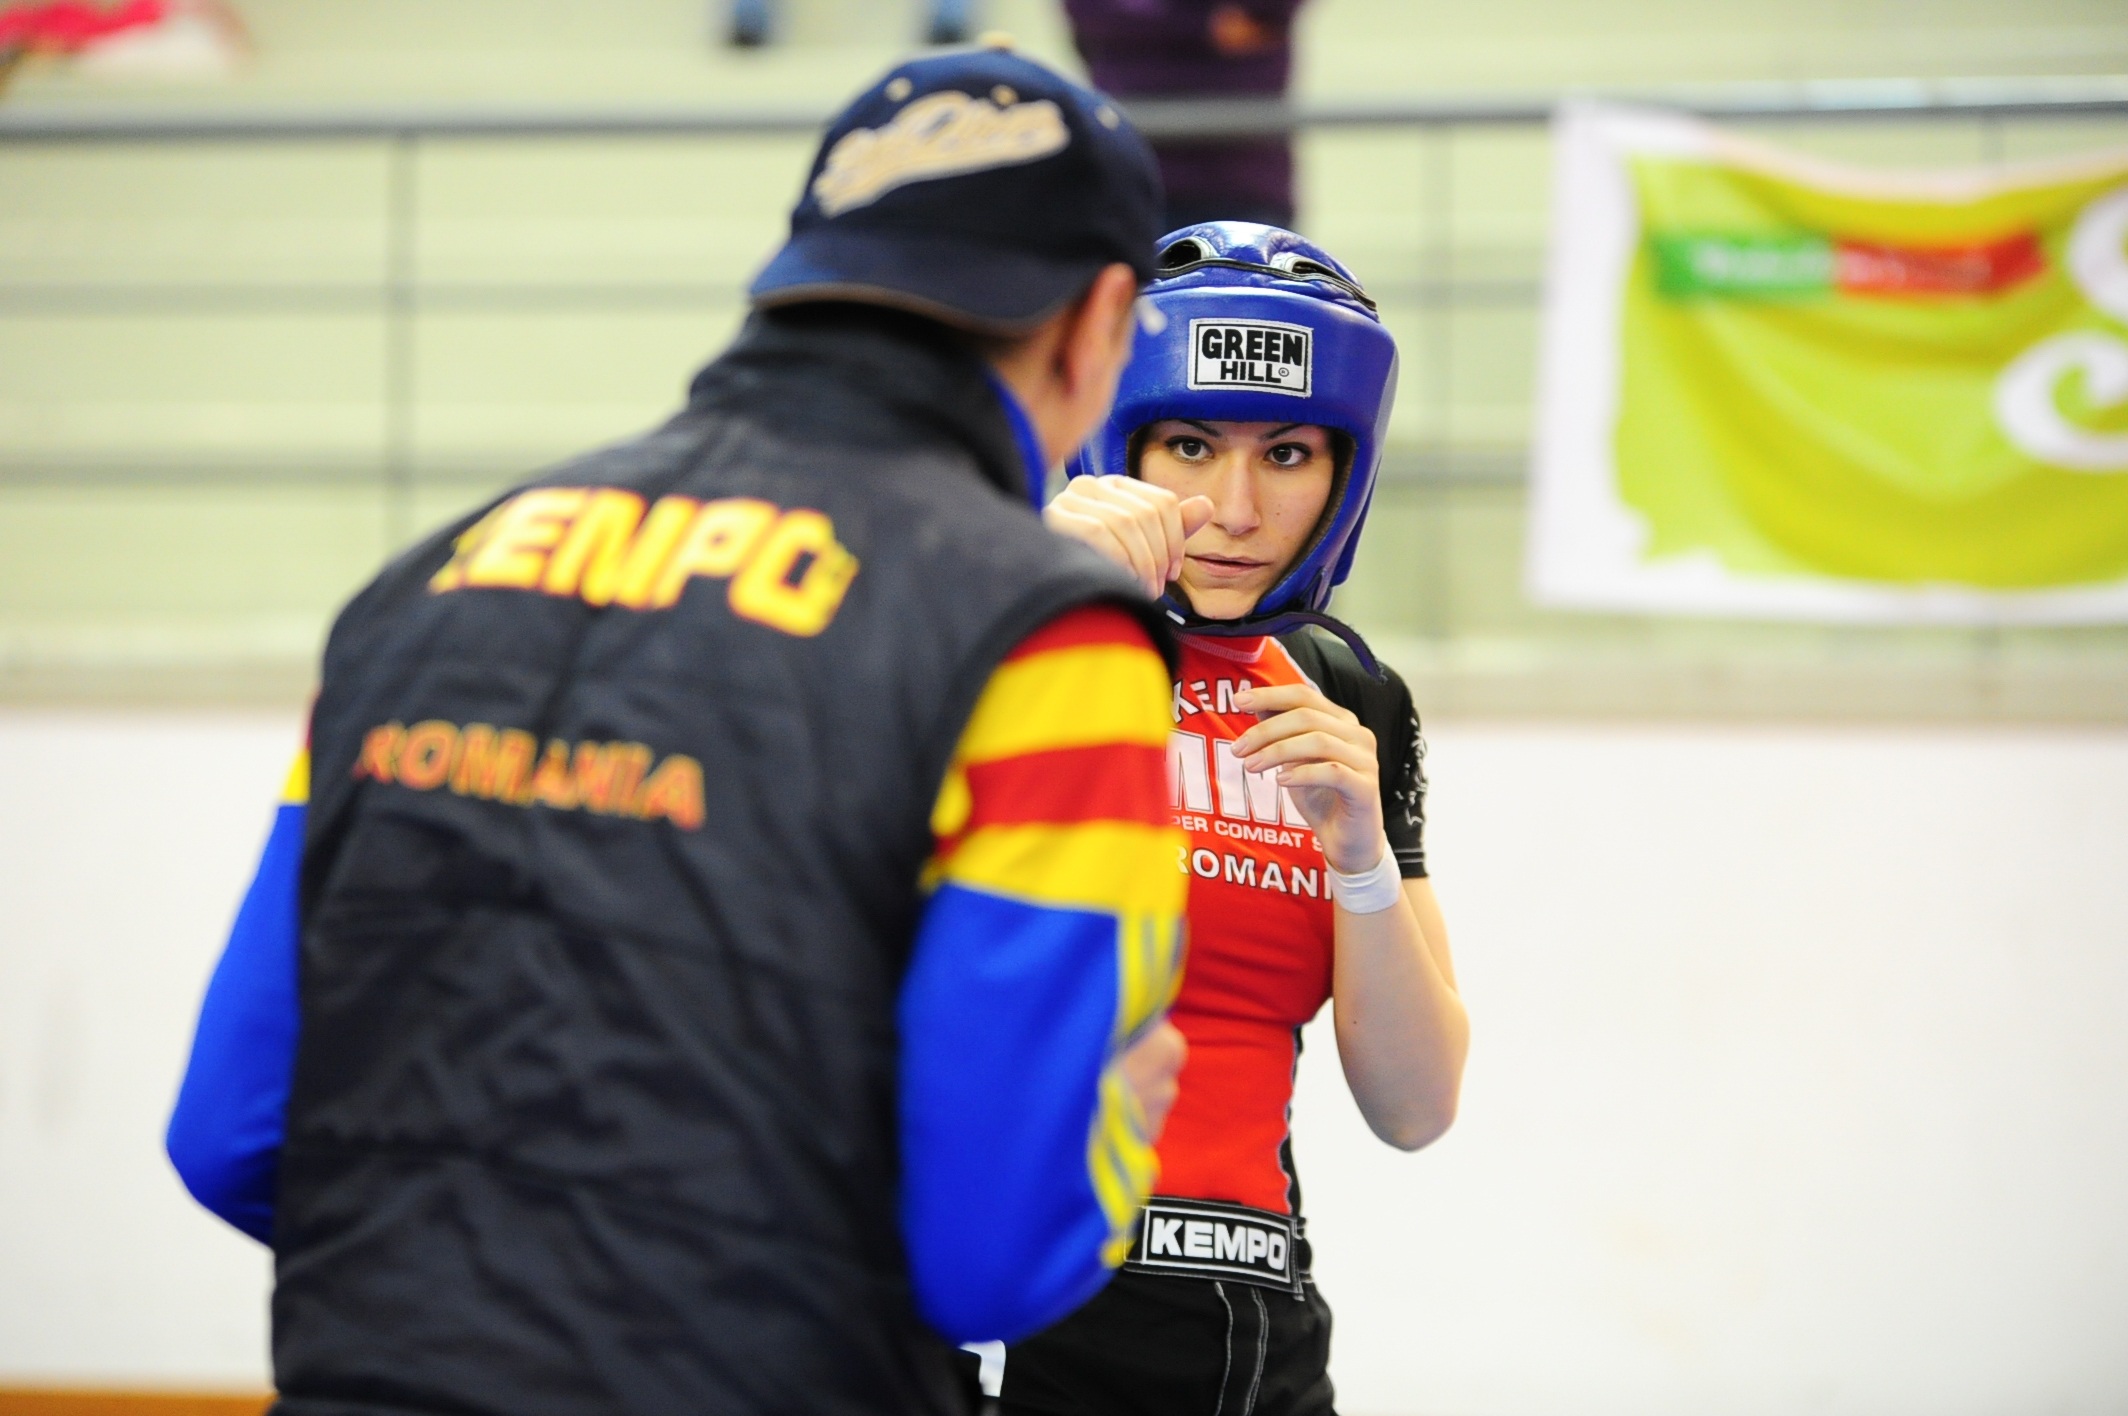
person, sport, recreation, jumping, ice hockey, winter sport, sports, endurance, combat, cross country skiing, kick boxing, women's, human action, martial ates